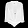
Label: Shirt